Stanley Spencer

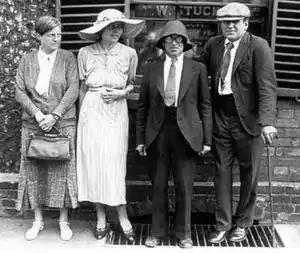
Dorothy Hepworth (far left), Preece and Spencer (wearing spectacles) at his wedding to Preece

In 1919 Spencer was commissioned by the British War Memorials Committee of the Ministry of Information to paint a large work for a proposed, but never built, Hall of Remembrance. The resulting painting, "Travoys Arriving with Wounded at a Dressing Station at Smol, Macedonia, September 1916", now in the Imperial War Museum, was clearly the consequence of Spencer's experience in the medical corps. He wrote, "About the middle of September 1916 the 22nd Division made an attack on Machine Gun Hill on the Doiran Vardar Sector and held it for a few nights. During these nights the wounded passed through the dressing stations in a never-ending stream." Among the dressing stations was an old Greek church which Spencer drew such that, with the animal and human onlookers surrounding it, it would recall depictions of the birth of Christ, but to Spencer the wounded figures on the stretchers spoke of Christ on the Cross while the lifesaving work of the surgeons represented the Resurrection. He wrote, "I meant it not a scene of horror but a scene of redemption." And also, "One would have thought that the scene was a sordid one...but I felt there was grandeur...all those wounded men were calm and at peace with everything, so the pain seemed a small thing with them."